Antonio Peña Memorial Show (2007)

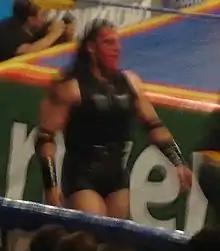
Chessman, lost his hair in the main event

The first of the two main events on the show was the first ever "Copa Antonio Peña", a 12-man gauntlet match, where two wrestlers begin in the ring and each time a wrestler is defeated he is replaced by a new wrestler until all 12 wrestlers have entered the match. The focus of the event was the storyline between "La Legión Extranjera" ("The Foreign Legion" in Spanish) and the "AAA Loyalists". The match started out with "La Legión" member X-Pac facing and defeating Brazo de Plata in short order. AAA Loyalist Mascara Divina was the next competitor, eliminating X-Pac after approximately five minutes of action. Next Mascara Divina faced Legiónaire Kenzo Suzuki who made short work of Divina, eliminating him after only a couple of minutes of wrestling. Next Kenzo Suzuki eliminated AAA Icon La Parka, taking advantage of La Parka's shoulder injury. AAA wrestler Laredo Kid surprisingly pinned Suzuki next, giving the young wrestlers one of his biggest wins to date. Unfortunately Laredo Kid suffered a serious leg injury while executing a move on Ron Killings and was eliminated from the match. The injury kept Laredo Kid out of the ring for months. The seventh competitor was Alan Stone, rolling up Ron Killings to eliminate him, only to face his main storyline rival Scorpio, Jr. as the next entrant. Scorpio, Jr. soon got help from his "Los Guapos" team mates Zumbido and Decnis but Alan Stone still managed to pin Scorpio, Jr. After the loss all three Guapos' attacked Alan Stone, drawing blood. The next competitor was Charly Manson, a member of the very popular "Los Hell Brothers" faction, who pinned Alan Stone after nine minutes of wrestling. The next competitor was the surprise appearance of Scott Hall, brought in by "La Legión" as their secret weapon. Konnan, the leader of "La Legión" made his surprise return as well, recovered from a kidney operation he accompanied Scott Hall to ringside. Manson overcame interference from Konnan, X-Pac and Ron Killings to pin Scott Hall. Just as Charly Manson thought he had won the gauntlet match Konnan attacked him from behind, revealing that he was the final competitor. In the end La Parka came to the ring, thwarting "La Legión's" plans, helping Charly Manson pin Konnan and win the first "Copa Antonio Peña". Following the match Charly Manson was presented with a medal, bearing the image of Antonio Peña, by Joaquin Roldan, Peña's successor as AAA booker.